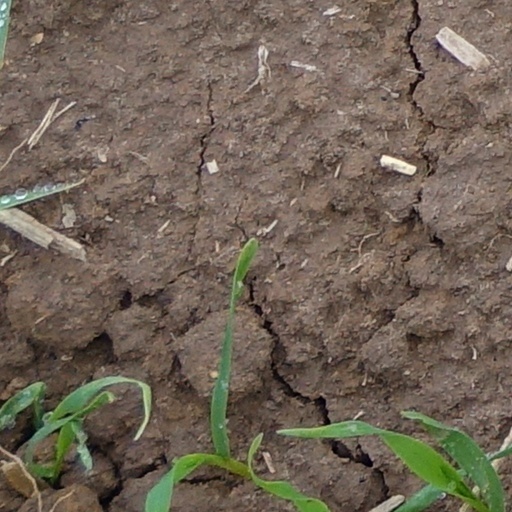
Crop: wheat